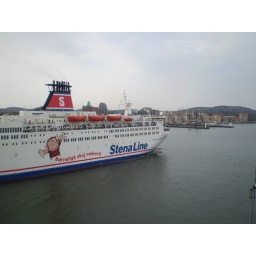
26/4 2009, Stena Danica passing by Stena Germanica, where we are standing on the top boat deck... Gothenburg harbour, Sweden